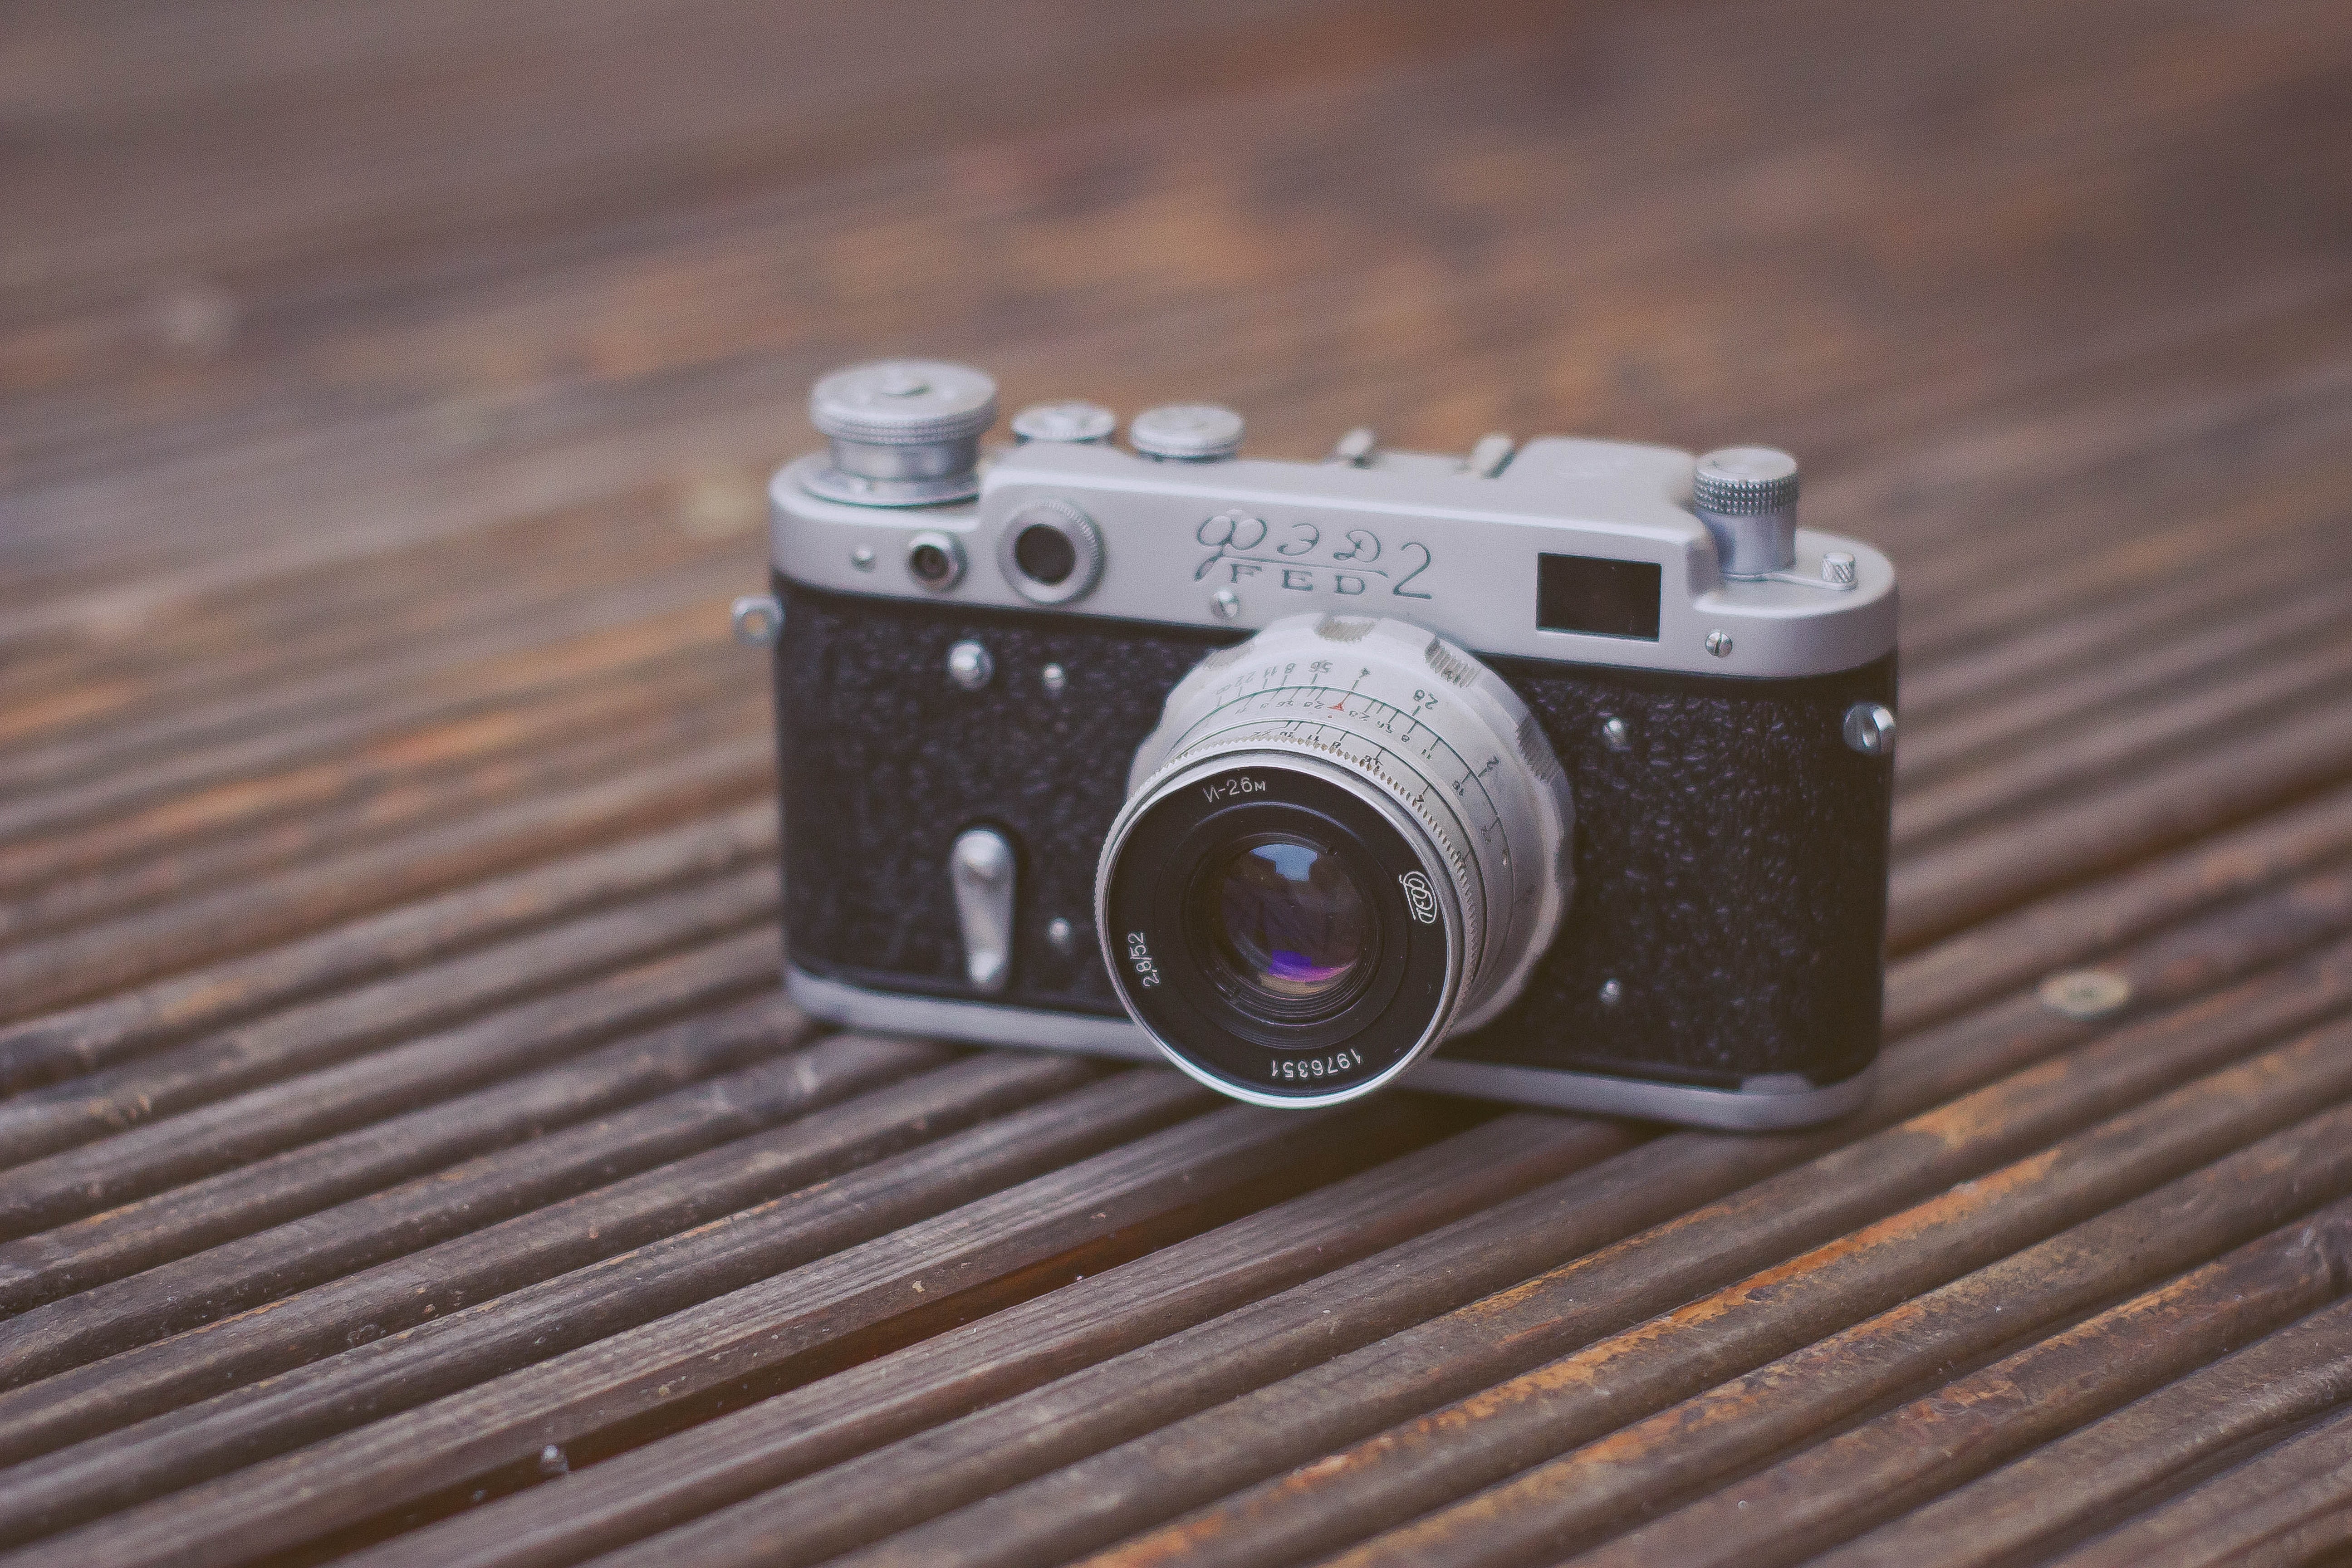
Point and shoot camera, cameras optics, camera, camera accessory, camera lens, mirrorless interchangeable lens camera, lens, digital camera, Material property, shutter, film camera, photography, electronics, single lens reflex camera